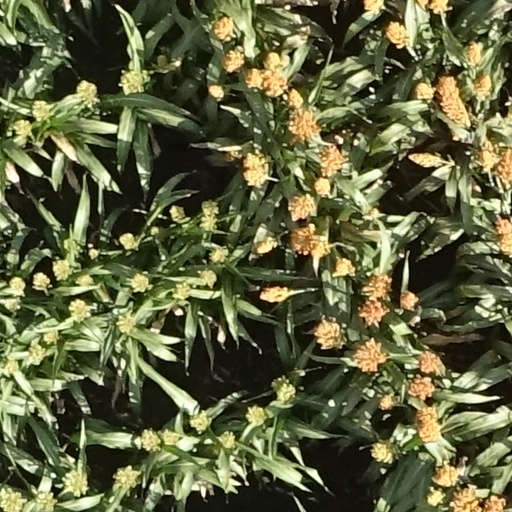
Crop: sorghum